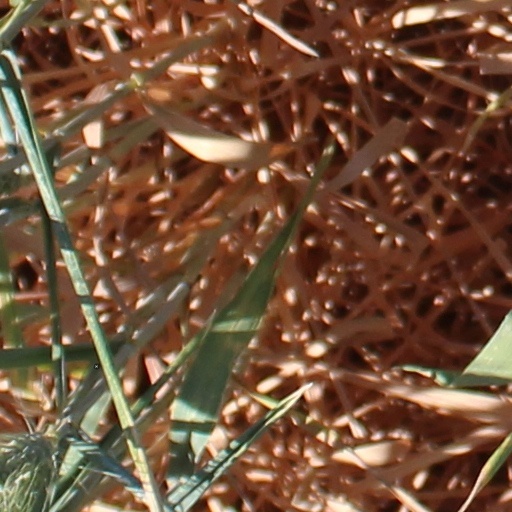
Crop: wheat